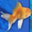
Label: aquarium_fish